Judy Hall (pianist)

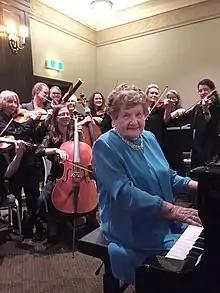
Hall with the Gippsland Symphony Orchestra at her Melbourne Town Hall performance in 2019

On 14 November 1996, at age 74, Hall performed Ludwig van Beethoven's Piano Concerto No. 3 with the Latrobe Orchestra at the Latrobe Regional Gallery in Morwell.